DBCult Film Institute

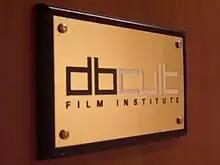
Nameplated DBCult Film Institute

The Film Institute is located in Palermo, Italy, and operates under cult cinema in order to preserve films, related materials in the most advanced manner possible, protect films from deterioration and neglect while also preserving their cultural aspect and future deliverance.